Karutha Sooryan

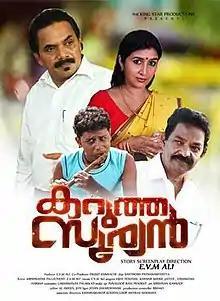
Film poster

Karutha Sooryan is a 2017 Indian Malayalam-language film produced by E. V. M. Ali and Dileep Kunnachi under the banner of The Kingstar productions. The film stars Muhammad Shah, Rishad, Residh Bose and Manjusha in the lead roles, alongside Kalabhavan Abi, Neena Kurup and Kochupreman. The film's story, screenplay and direction is done by E. V. M. Ali. It was the last film of Kalabhavan Abi, a mimicry artist who performed comical roles in old Malayalam films.